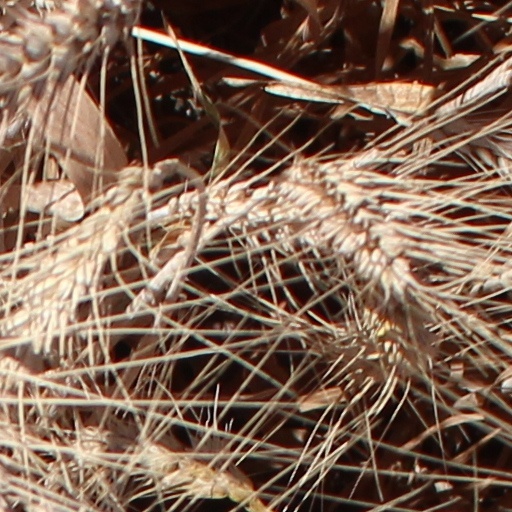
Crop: wheat